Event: Ecuador Earthquake
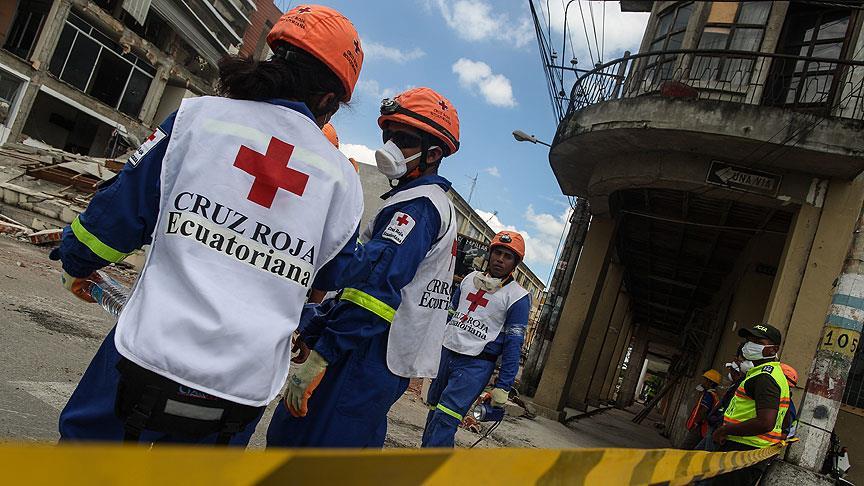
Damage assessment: damage